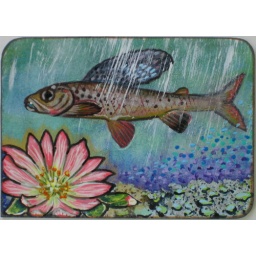
Thymallus arcticus, a Montana native fish under pressure. Lewisia rediviva, state flower of Montana